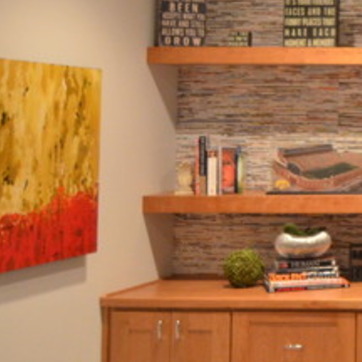
Material: ceramic